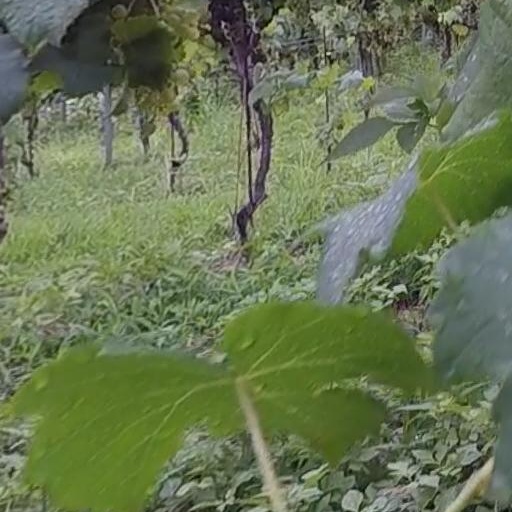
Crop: grape